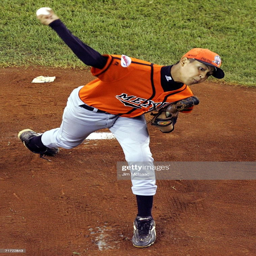
# of the team delivers a pitch against the team during the international championship game .